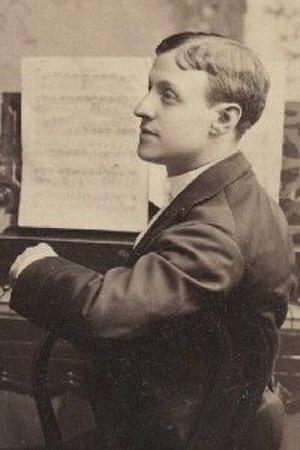
Edward Solomon, né à Lambeth le 25 juillet 1855 et décédé à Londres le 22 janvier 1895 est un compositeur, pianiste et chef d'orchestre anglais. Bien qu'il soit mort avant son quarantième anniversaire, il a écrit des dizaines d'œuvres pour la scène, dont plusieurs pour la D'Oyly Carte Opera Company, dont The Nautch Girl.